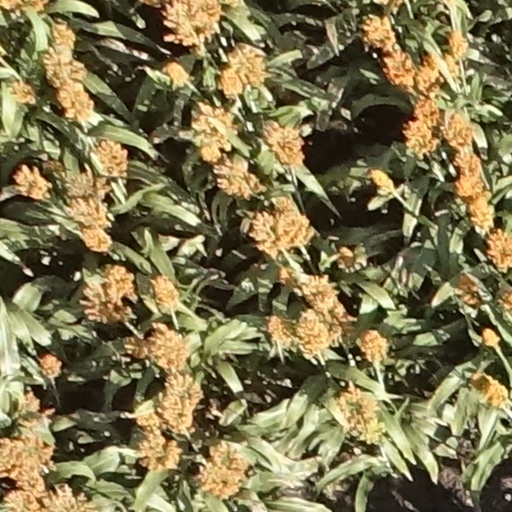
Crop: sorghum